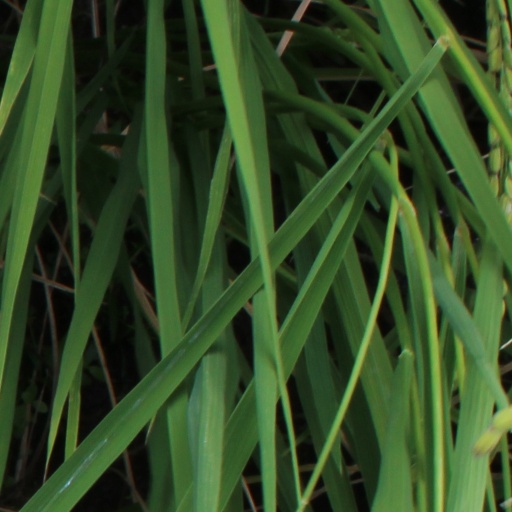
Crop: rice